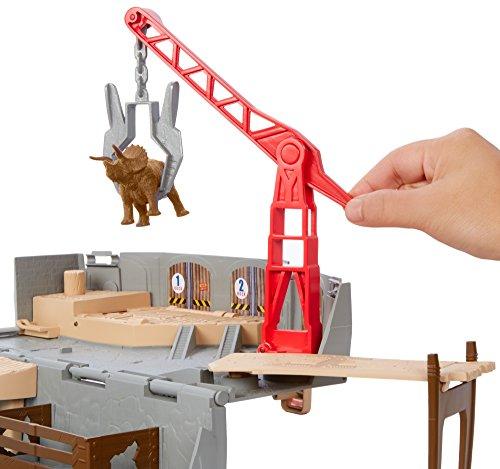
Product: Matchbox Jurassic World Portable Playset Harbor Rescue Playset
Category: Toys & Games | Play Vehicles | Vehicle Playsets
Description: Assortment of two portable playsets that open for Jurassic World inspired adventure.
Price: $20.99
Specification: ProductDimensions:2.3x12x8.5inches|ItemWeight:1pounds|ShippingWeight:1.5pounds(Viewshippingratesandpolicies)|DomesticShipping:ItemcanbeshippedwithinU.S.|InternationalShipping:ThisitemcanbeshippedtoselectcountriesoutsideoftheU.S.LearnMore|ASIN:B076QCW6GT|Itemmodelnumber:FMY55|Manufacturerrecommendedage:36months-7years